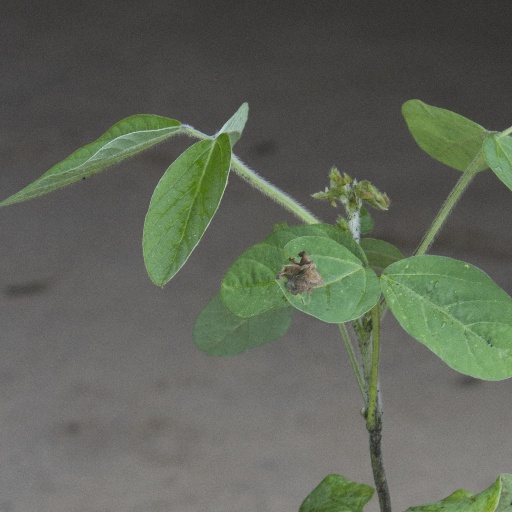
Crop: soybean